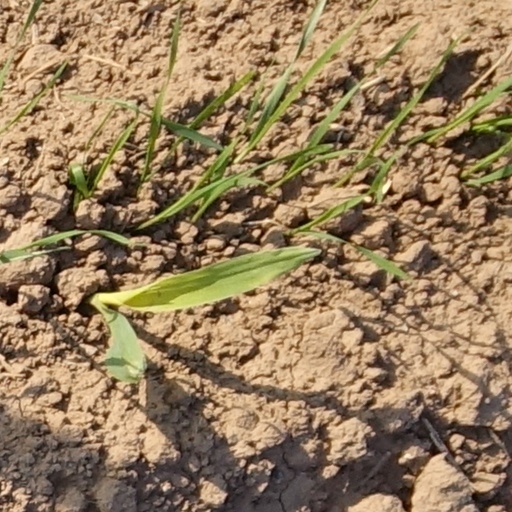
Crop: wheat